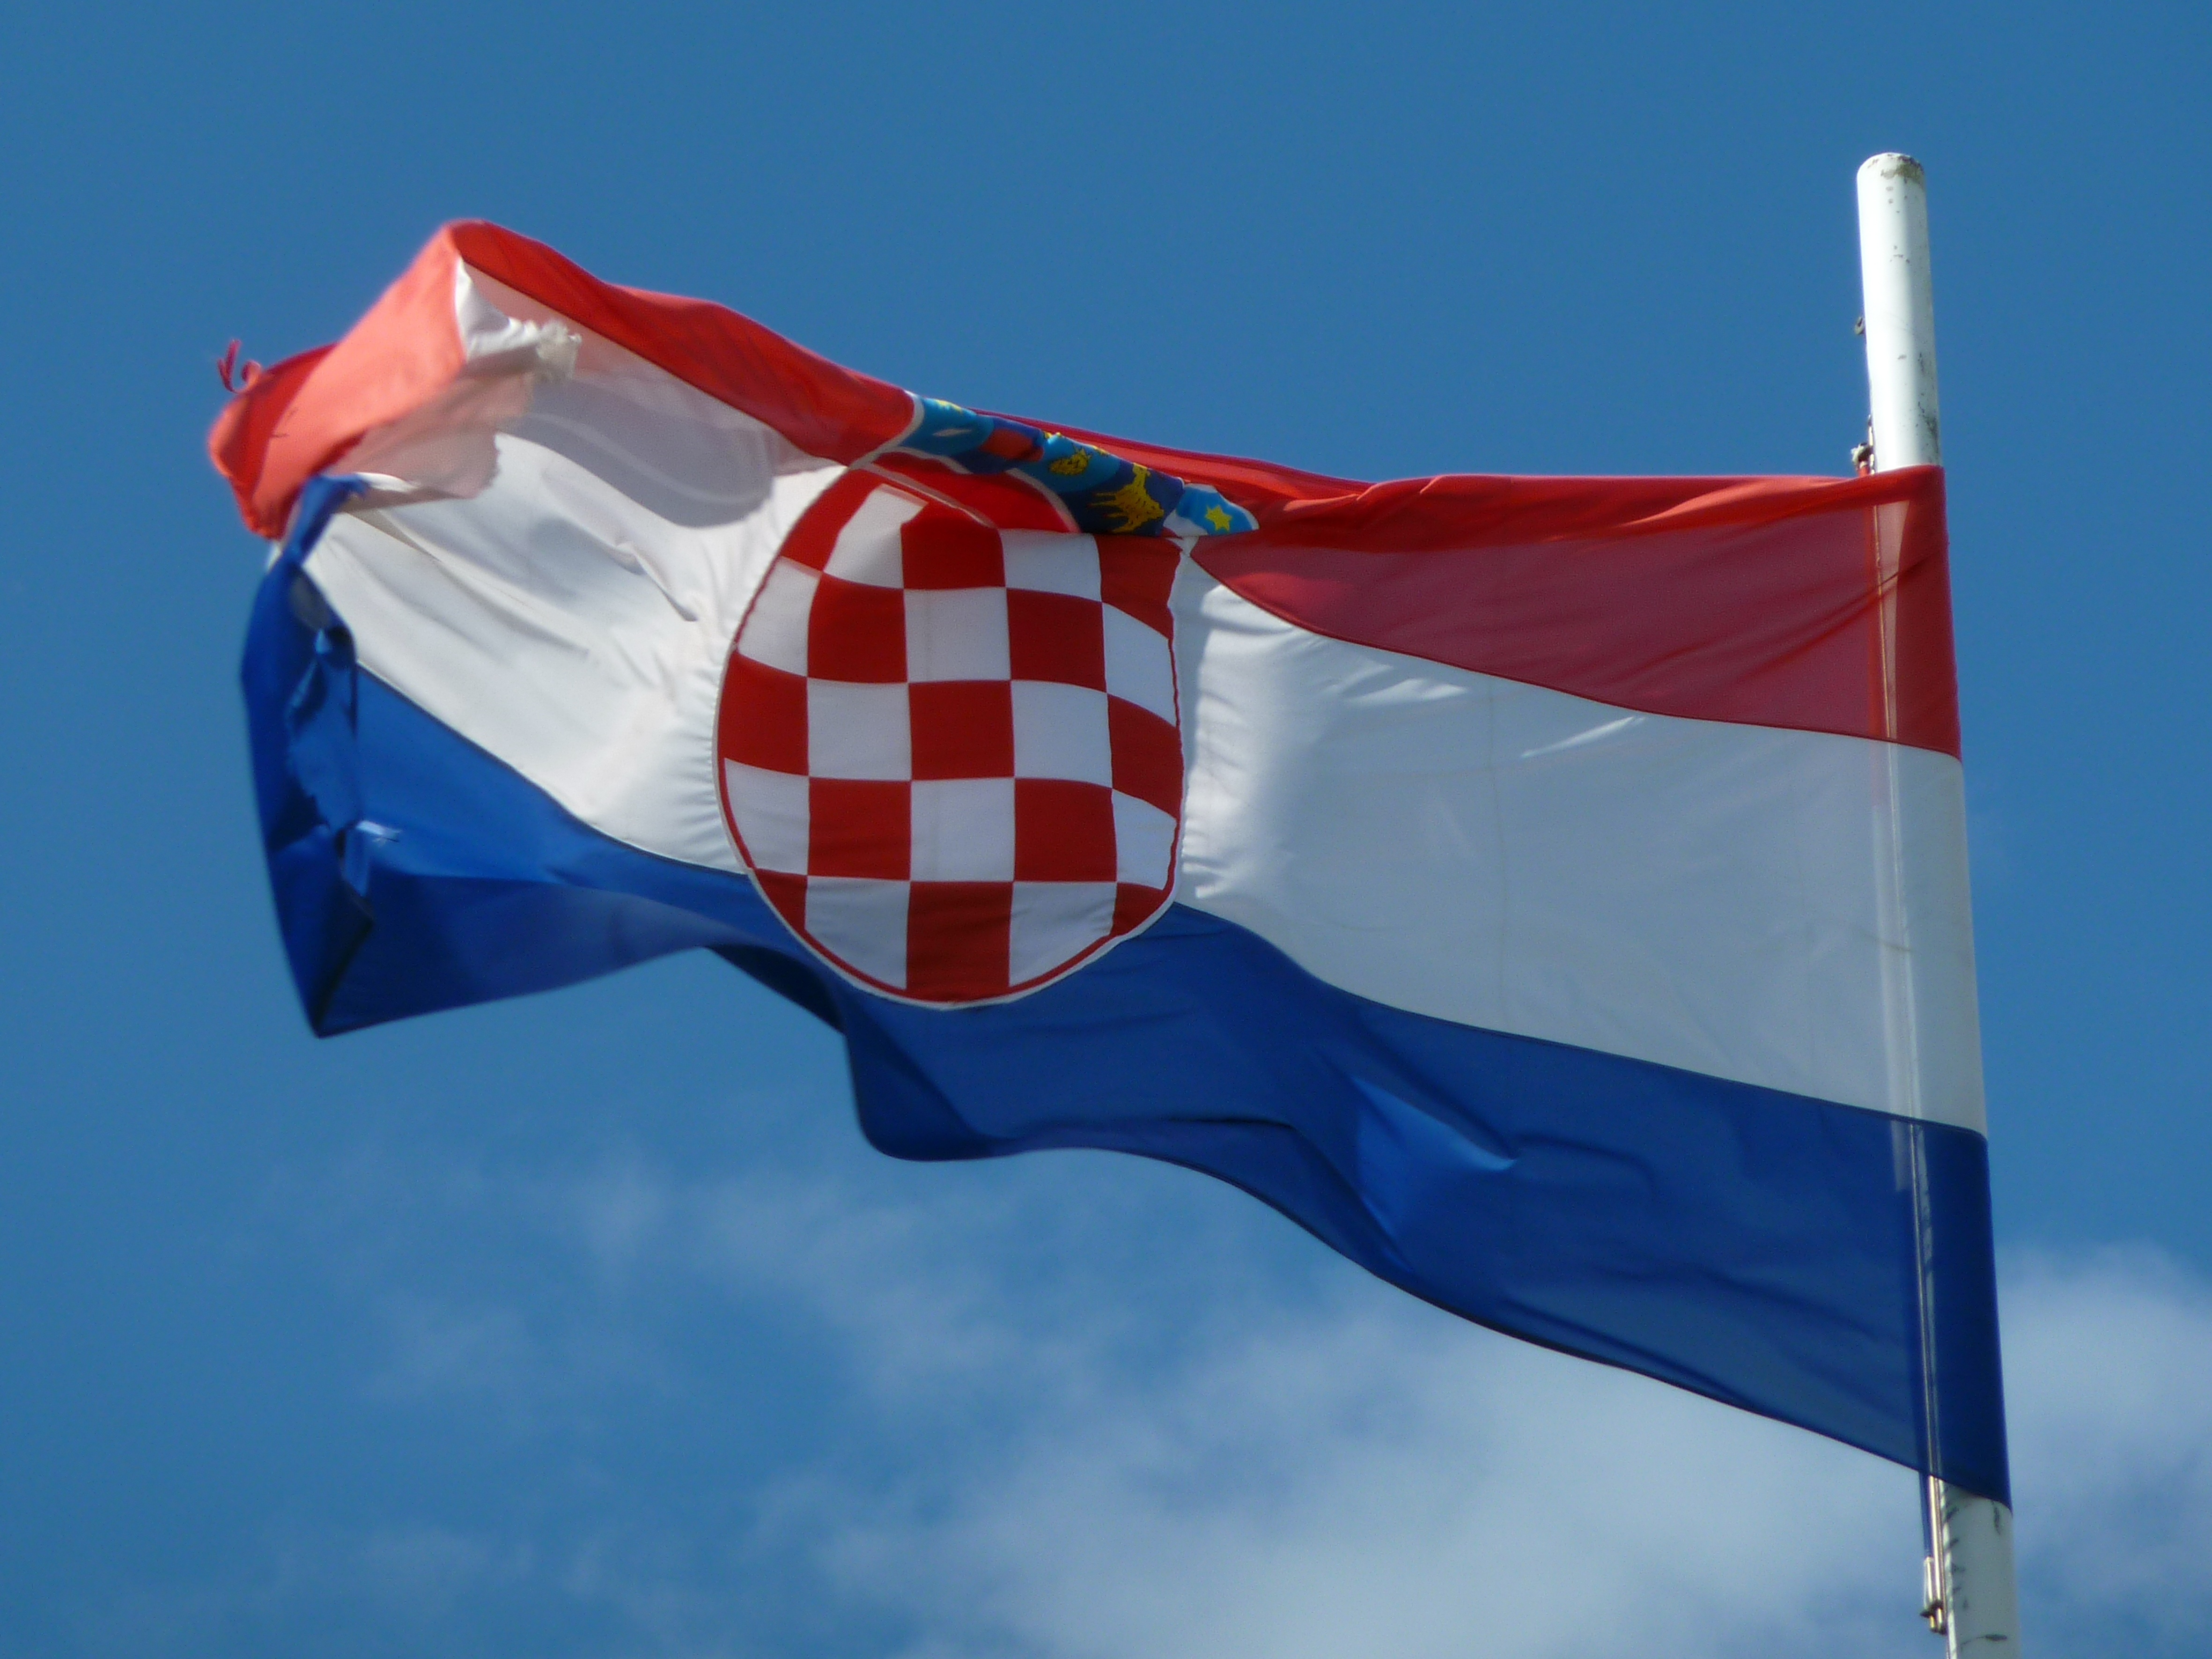
sky, wind, red, flag, blue, emblem, croatia, windy, blow, red flag, national colours, landesfarben, flag of the united states, croatian flag